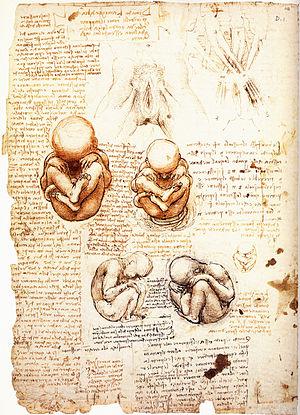
Les études du fœtus dans l'utérus sont deux esquisses annotées et colorées du peintre florentin Léonard de Vinci, réalisées vers 1511. Ces études représentent correctement le fœtus humain dans sa position appropriée, dans un utérus disséqué.